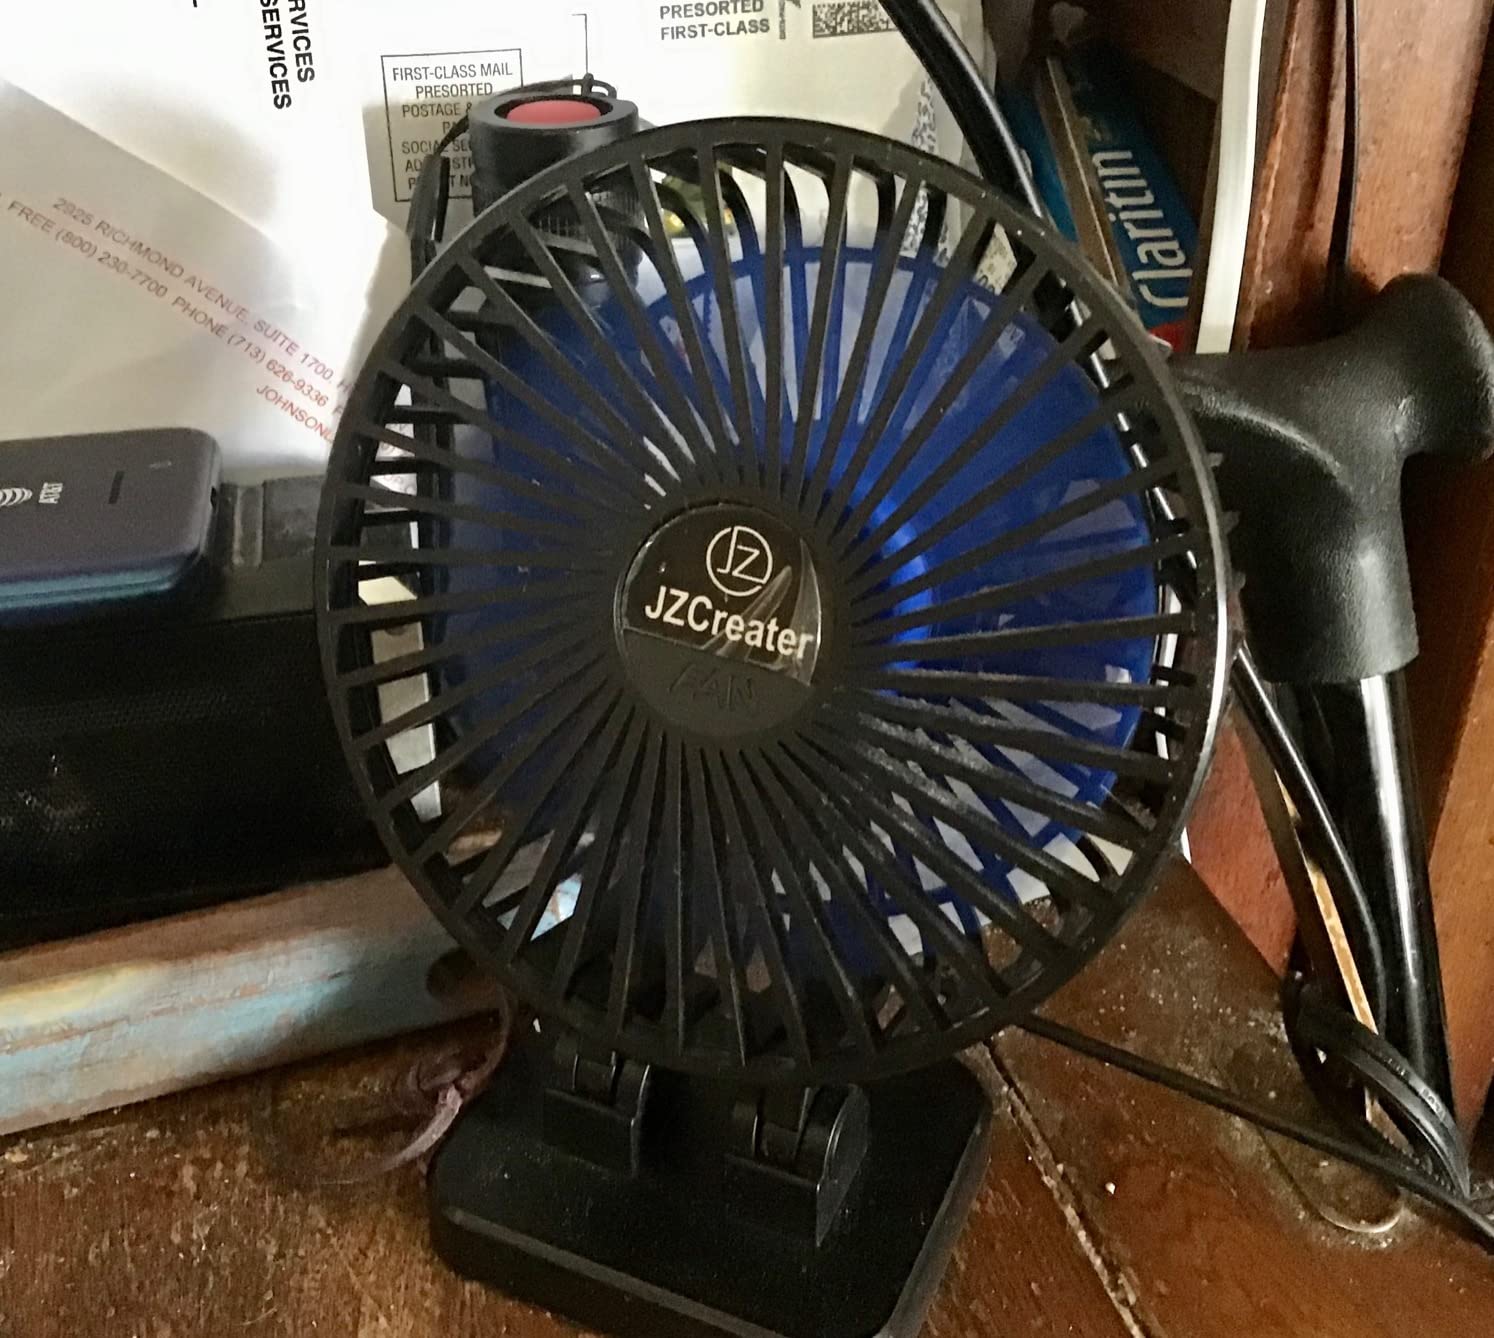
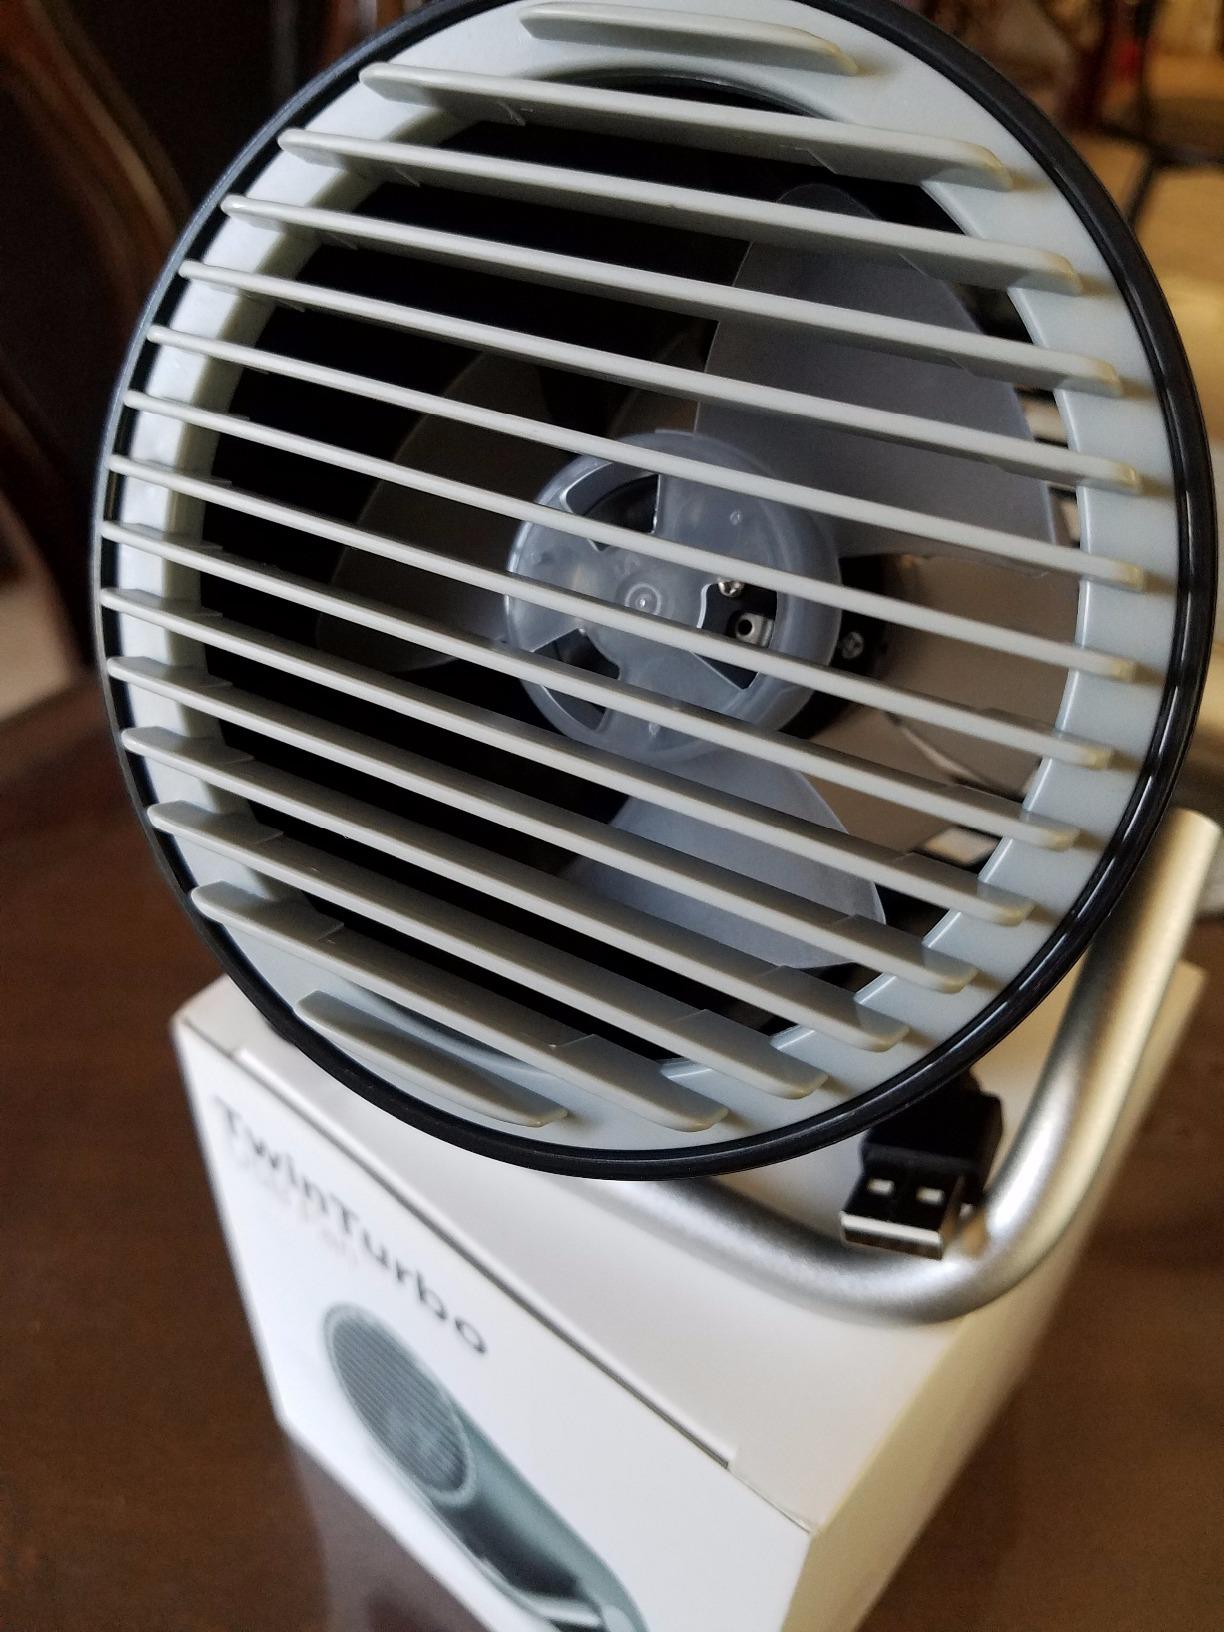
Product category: fan
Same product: no